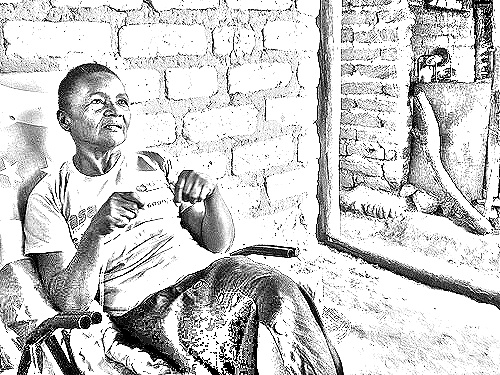
Portrait style: Sketch Portrait